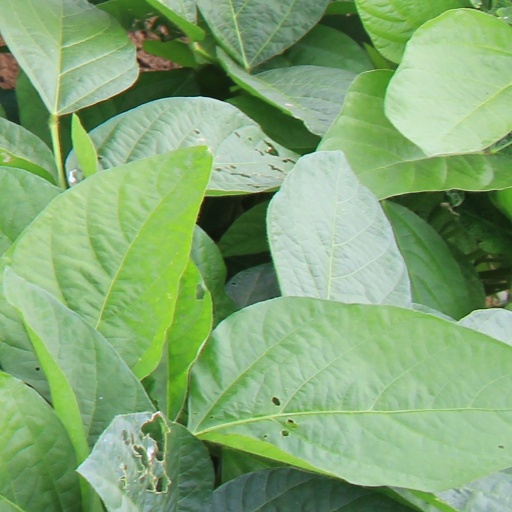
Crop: soybean